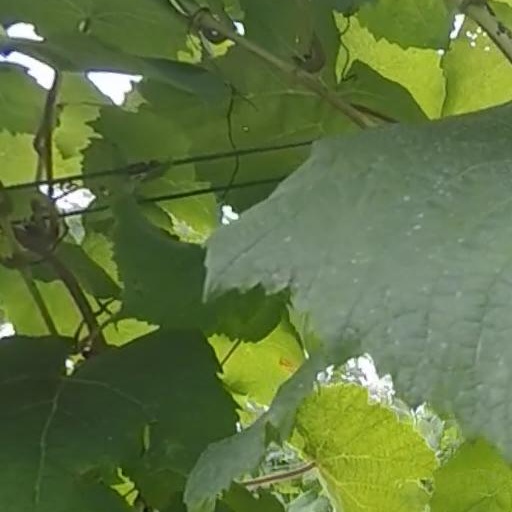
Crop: grape